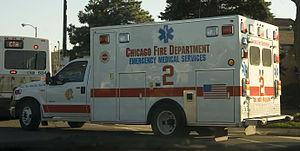
Un pompier est une personne principalement entraînée à combattre le feu, mais qui est aussi apte à offrir une gamme de secours de diverses natures. Sa mission principale est de protéger les personnes, les biens et l'environnement.
Le Chicago Fire Department, connu sous l'acronyme CFD est le corps de sapeurs-pompiers professionnels de la ville de Chicago, aux États-Unis. Ses missions sont la lutte contre l'incendie, la prévention, le sauvetage, ainsi que les services d'urgences et les secours paramédicaux.